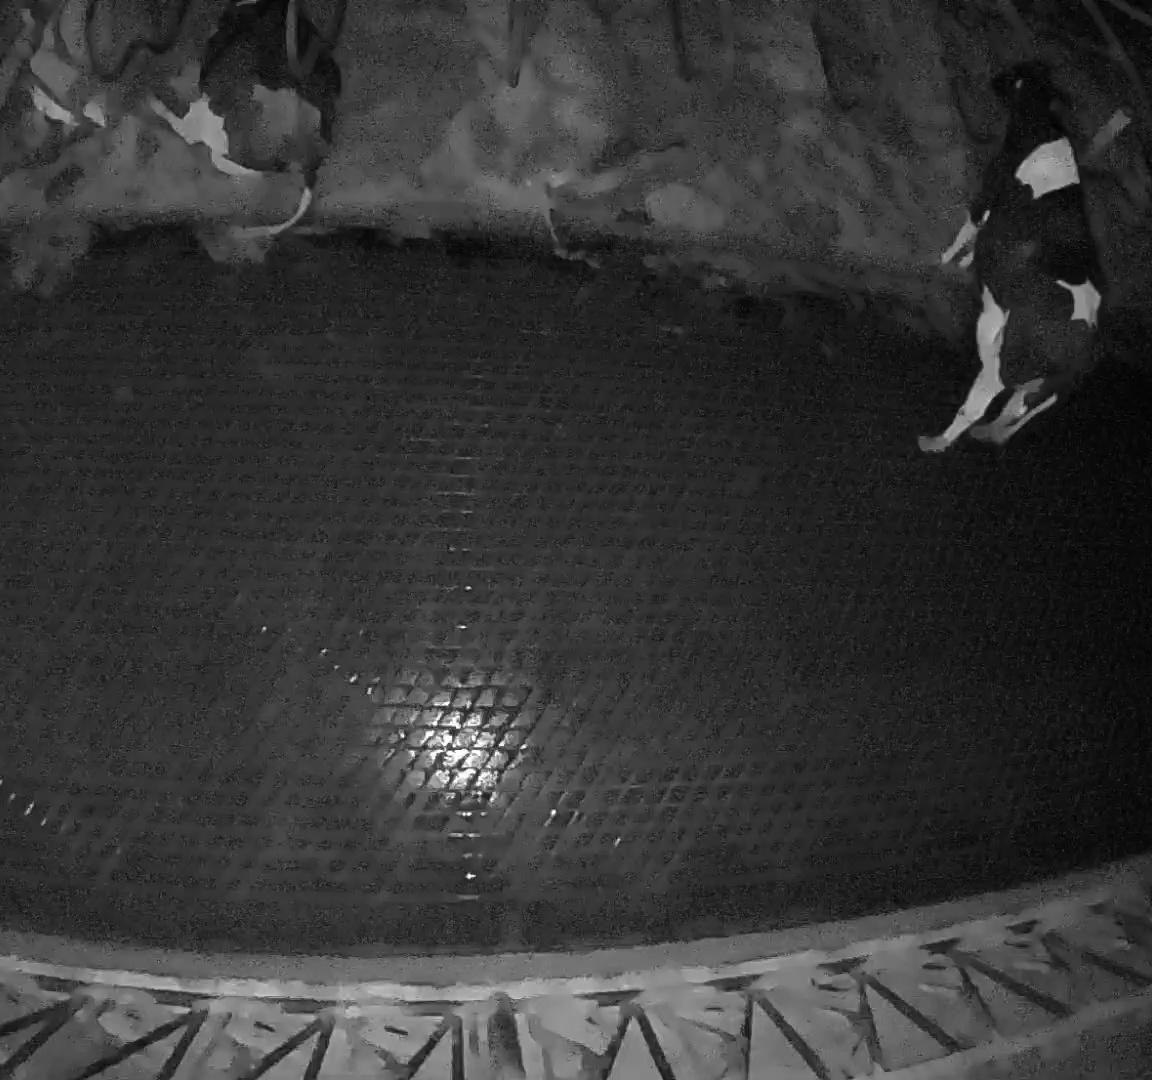
Number of cows: 2